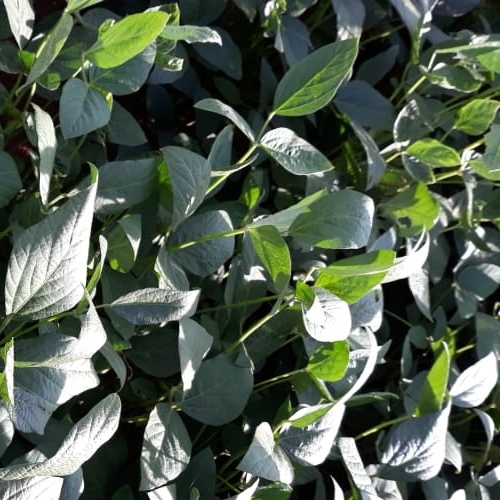
Label: Healthy